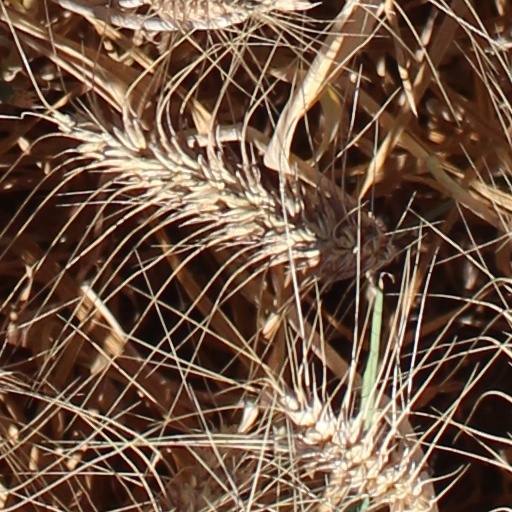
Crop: wheat